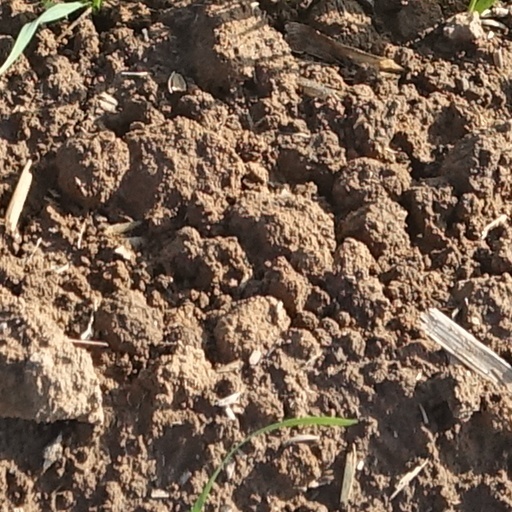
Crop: wheat